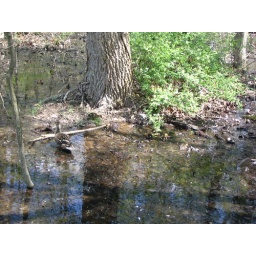
You might see a family of ducks near the tree trunk.